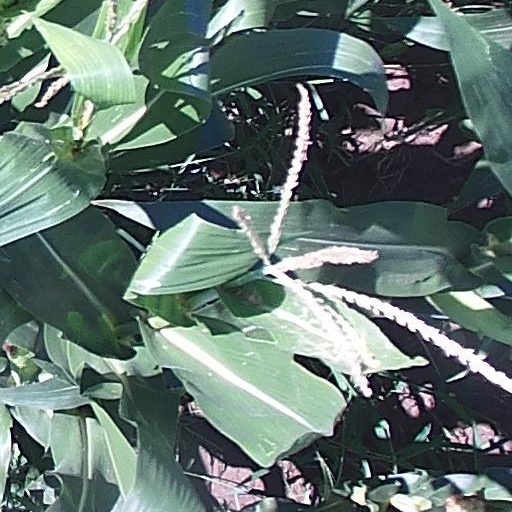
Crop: maize; corn